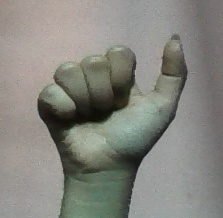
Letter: dhad